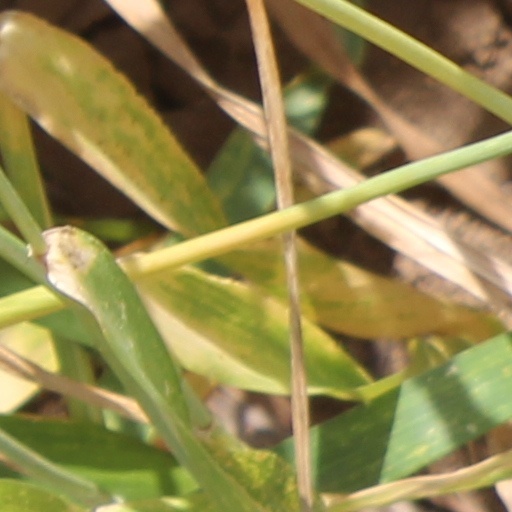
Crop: wheat